Géza II of Hungary

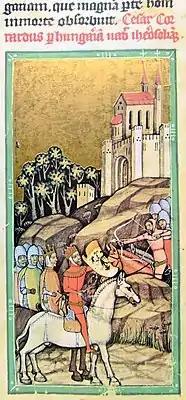
Conrad III of Germany and the German crusaders arrive in Hungary (from the "Illuminated Chronicle")

Géza married Euphrosyne, sister of Grand Prince Iziaslav II of Kiev, in the second half of 1146. German–Hungarian relations remained tense as Boris attempted to take advantage of Conrad III's decision to lead a crusade to the Holy Land through Hungary. However Géza, who knew that "he could conquer more easily by gold than by force, poured out much money among the Germans and thus escaped an attack from them," according to the chronicler Odo of Deuil. The German crusaders marched across Hungary without major incident in June 1147.